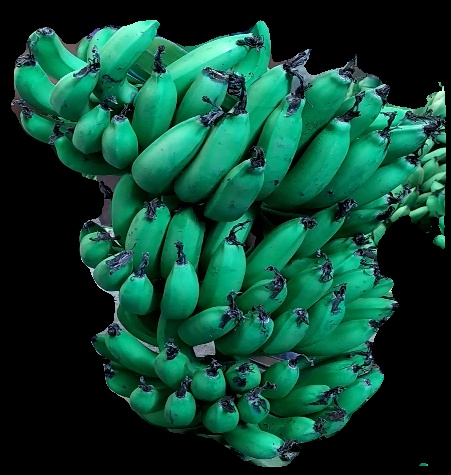
Variety: pachbale
Grade: grade3